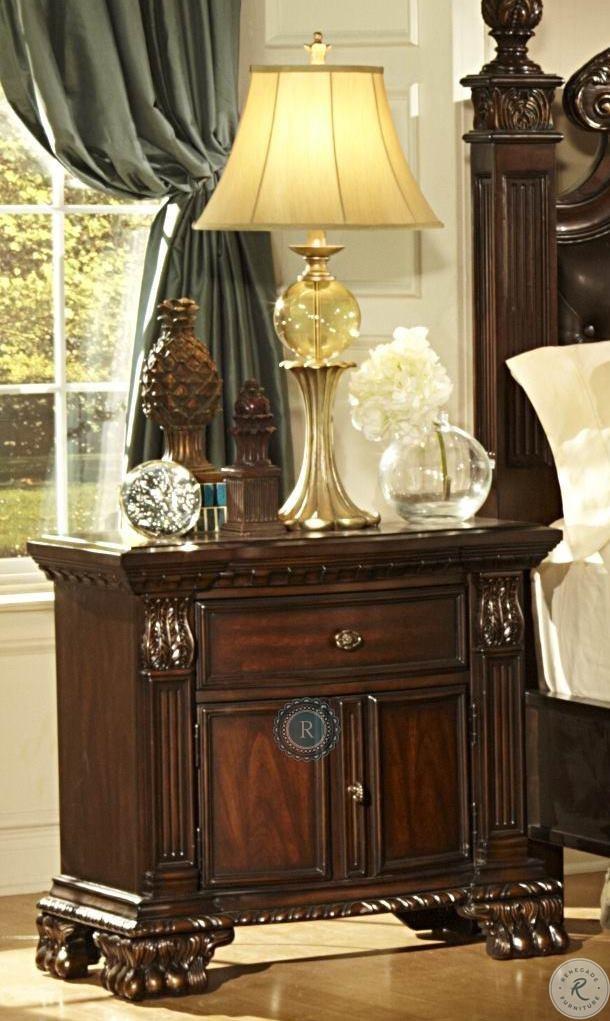
Category: Nightstands
Style: Traditional